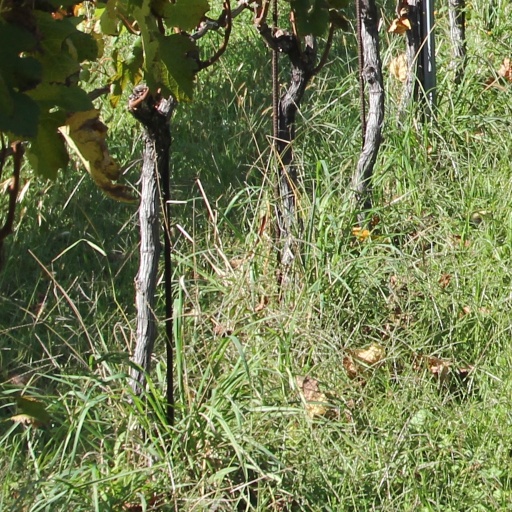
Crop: grape